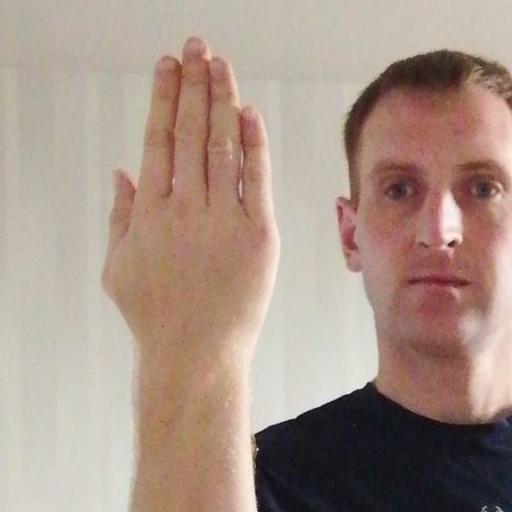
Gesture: stop_inverted